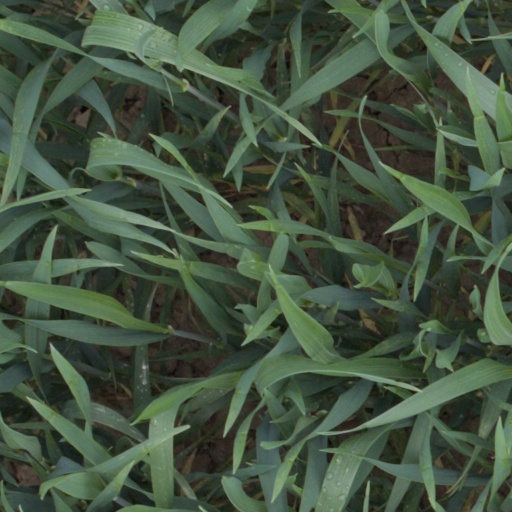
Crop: wheat